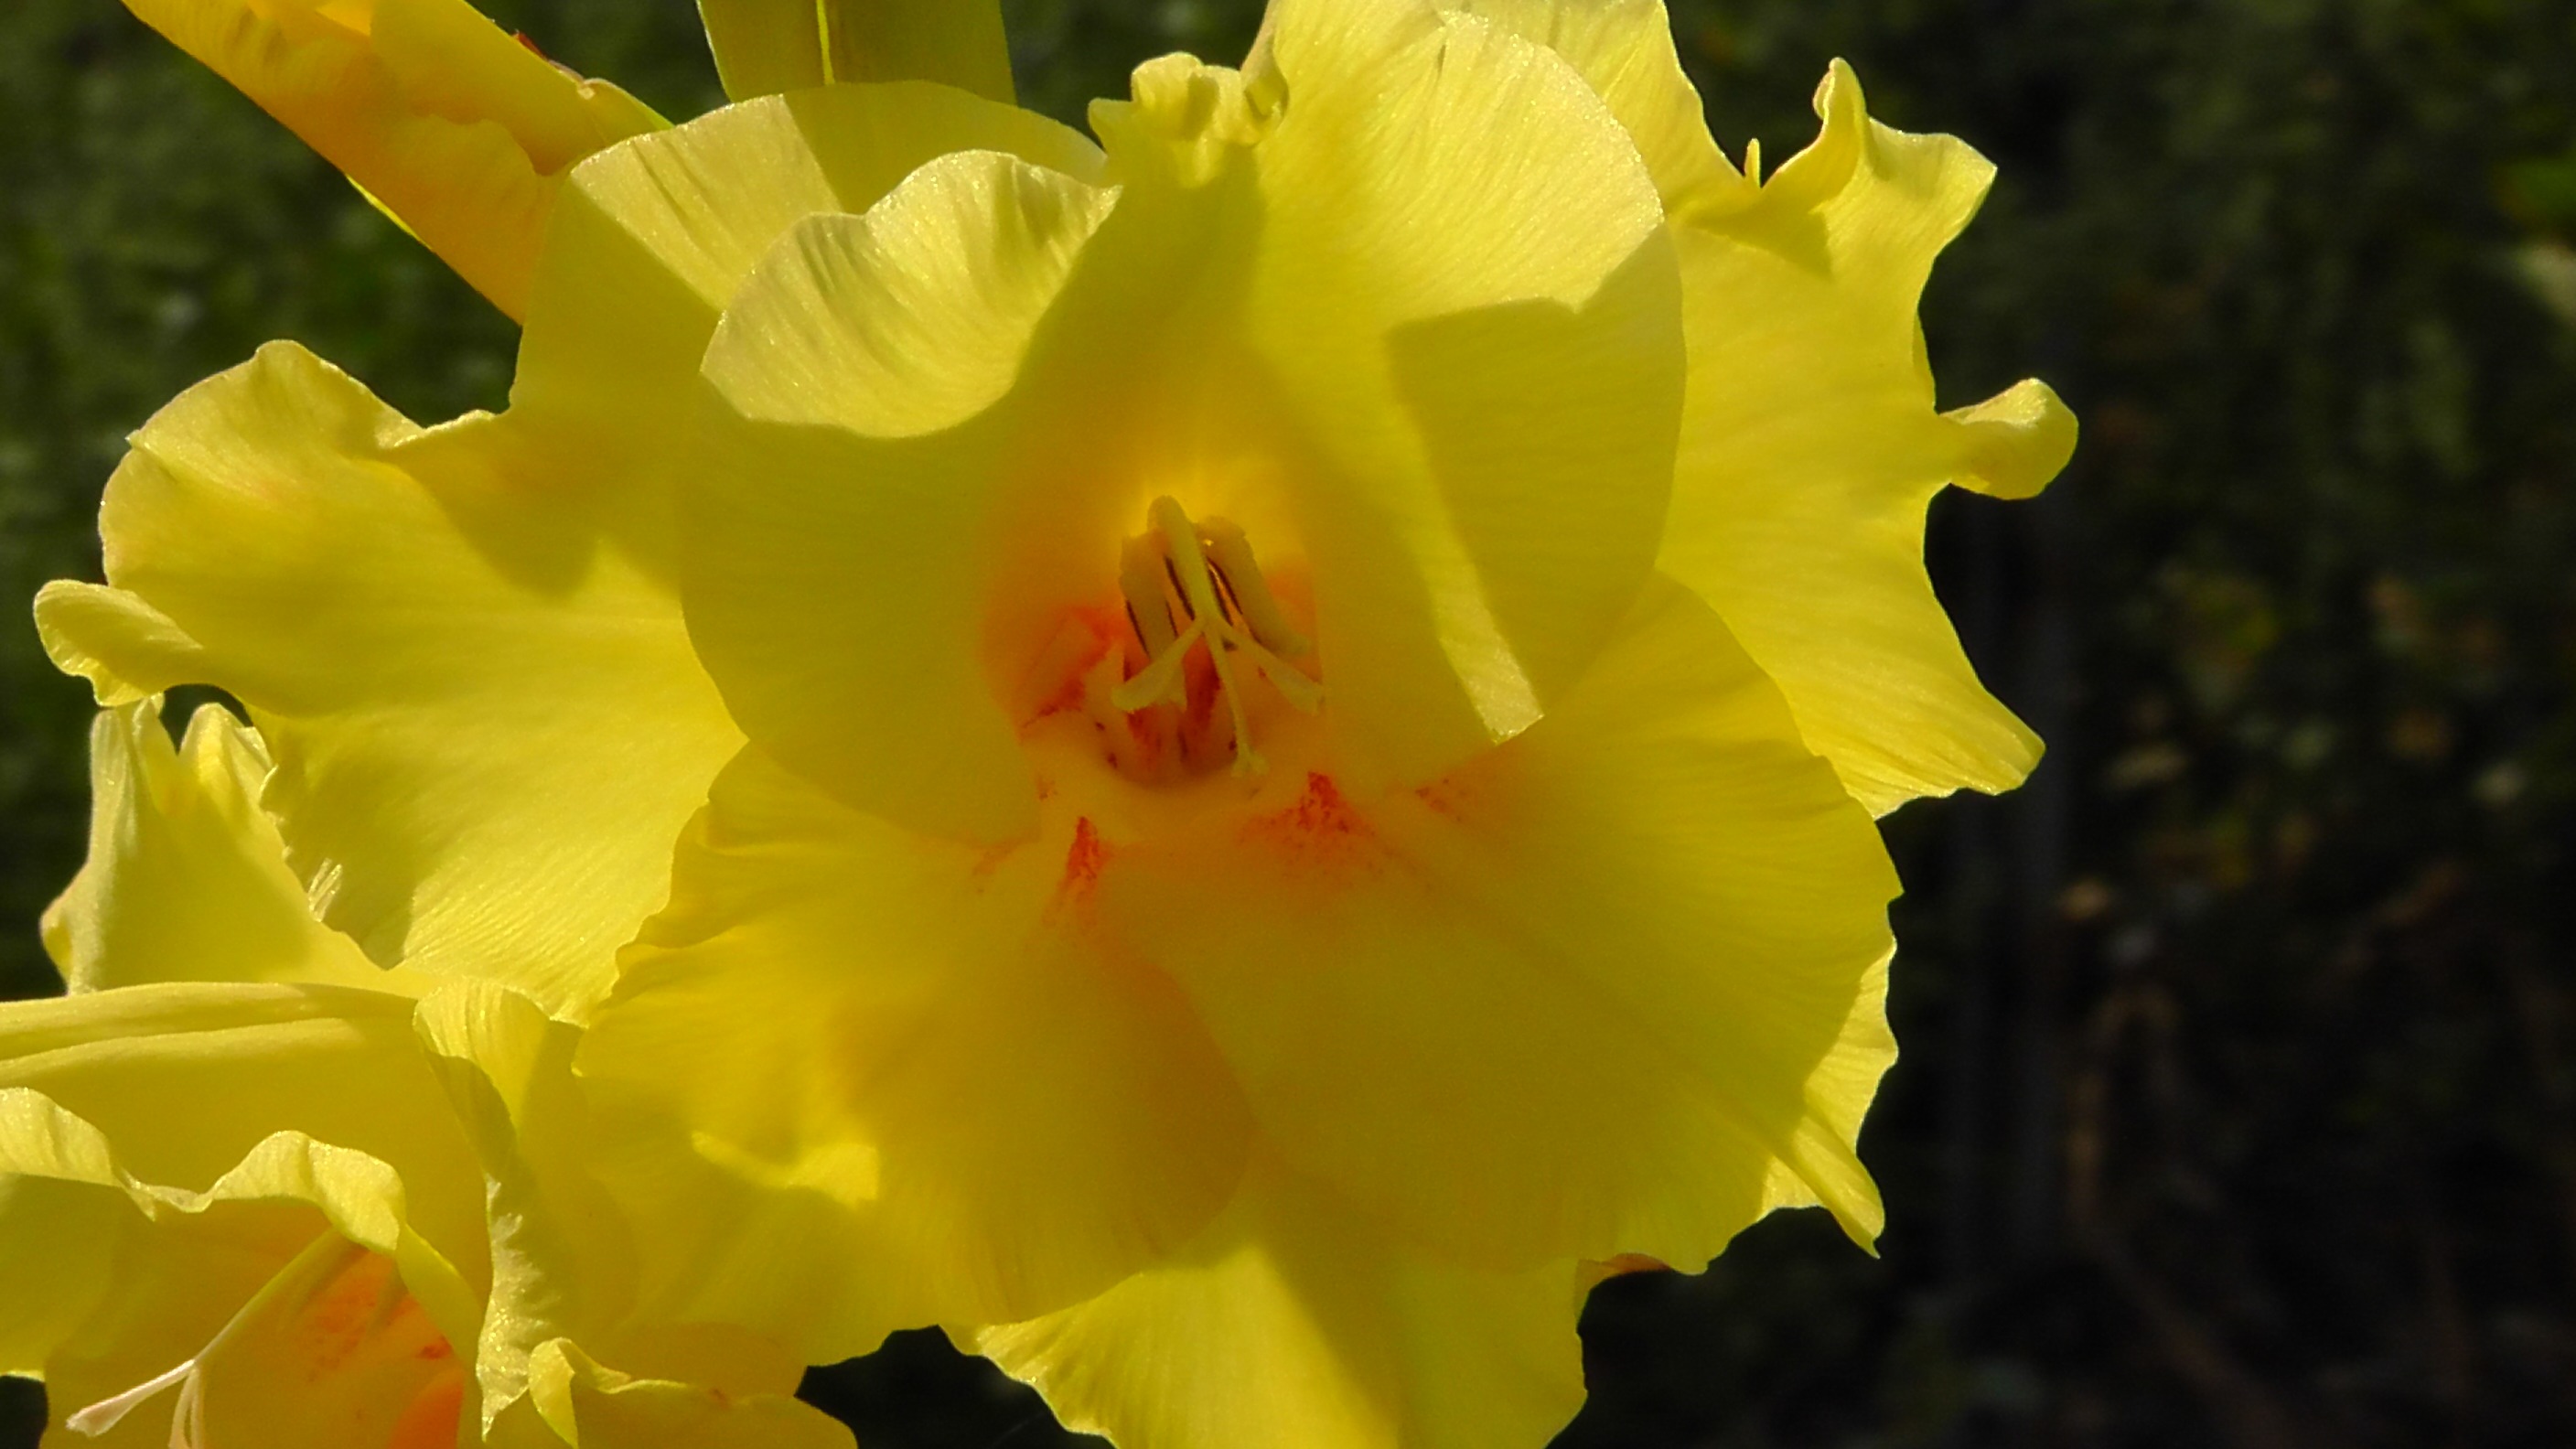
nature, blossom, plant, flower, petal, bloom, botany, yellow, flora, narcissus, macro photography, flowering plant, plant stem, land plant